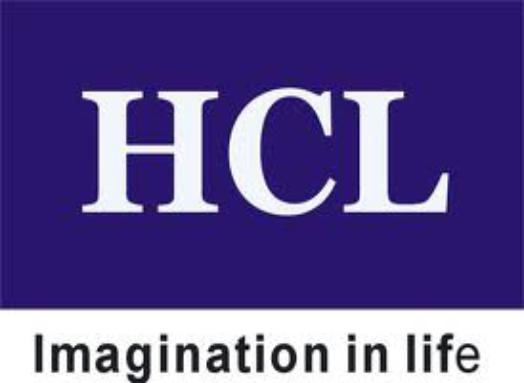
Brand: HCL
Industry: Sports